Moroccan architecture

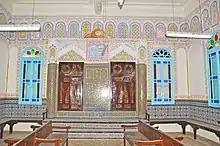
A traditional synagogue interior in Sefrou

Al-Andalus and the western Maghreb, including Morocco, was home to a distinctive style of Islamic architecture. Often referred to as "Hispano-Moorish" or "Hispano-Maghrebi" architecture, it was characterized by horseshoe arches, cuboid minarets, geometric decoration, vegetal motifs, and "muqarnas" vaulting. Instead of developing more complex structural designs, it prioritized, from around the 13th century onward, the development of more extensive and dense decoration, notably in carved plaster and mosaic tilework. Decoration was focused on the interior of buildings rather than their exteriors, though exterior gateways and minarets were an exception. The interiors are typically arranged around central courtyards.